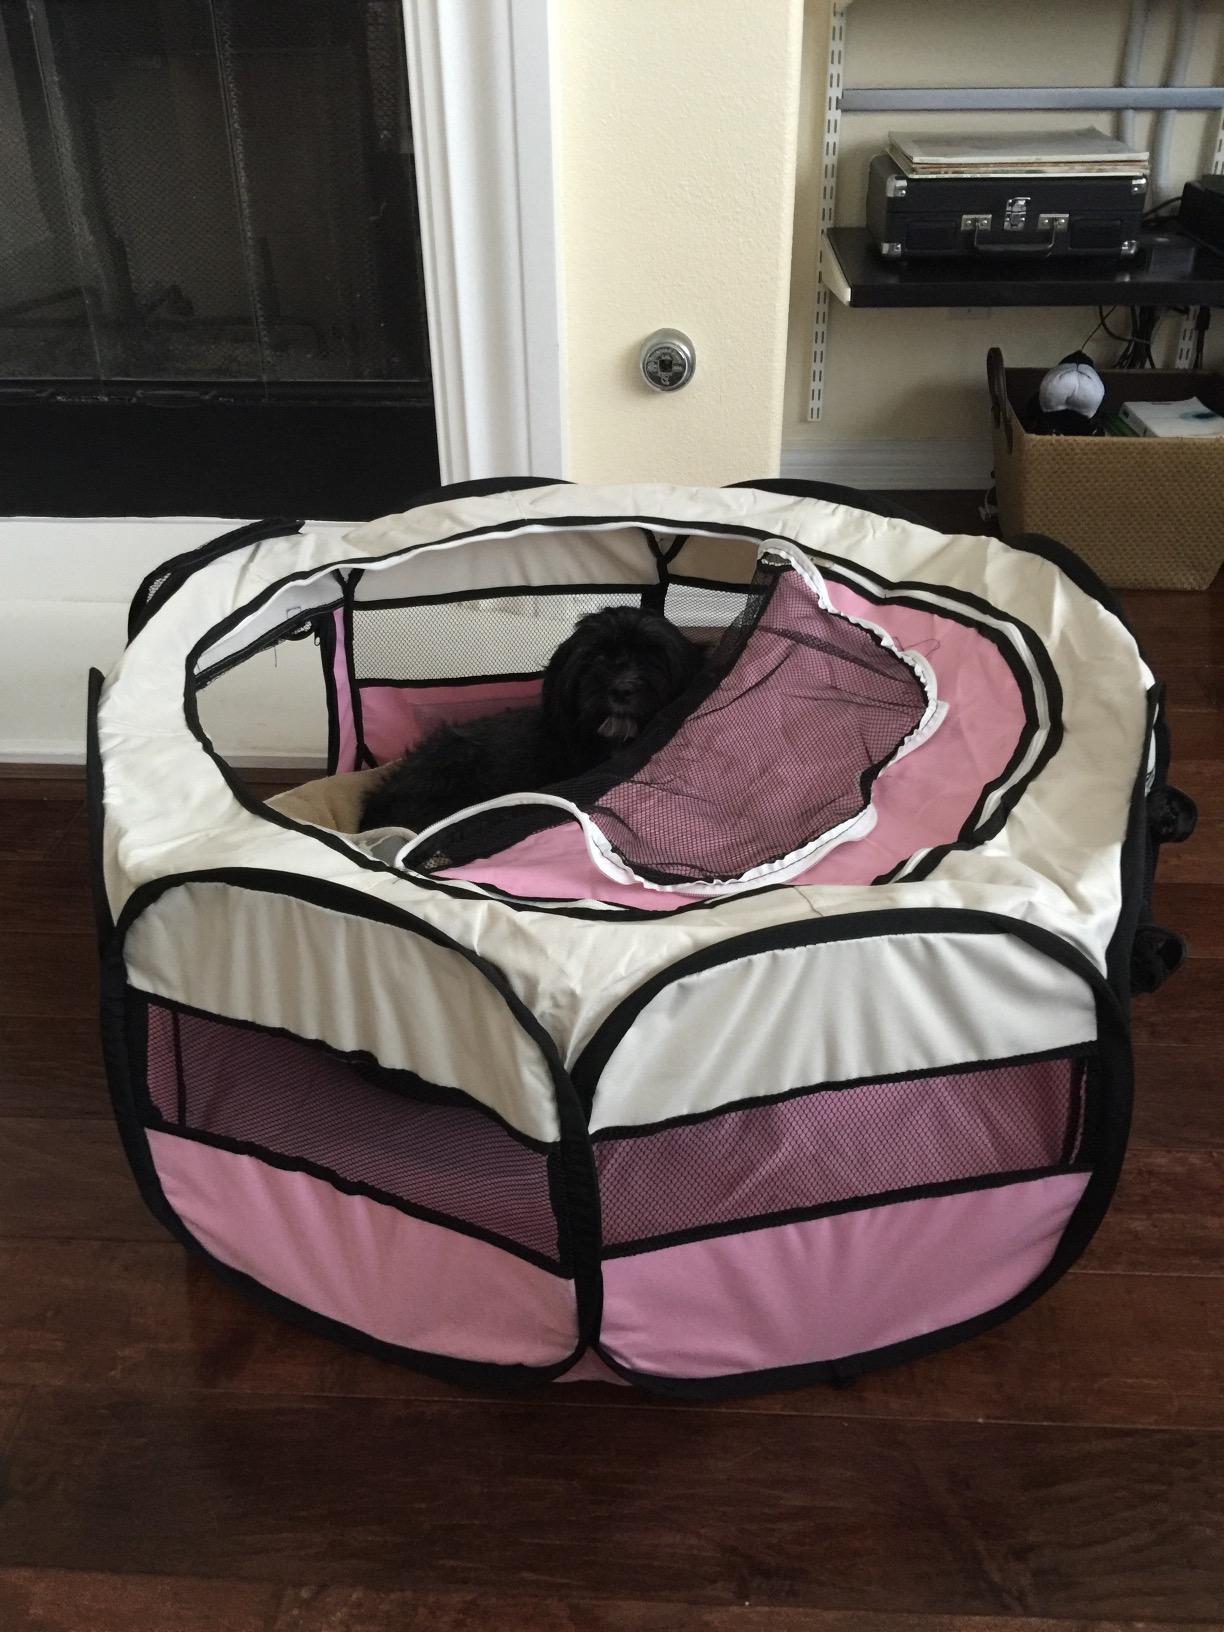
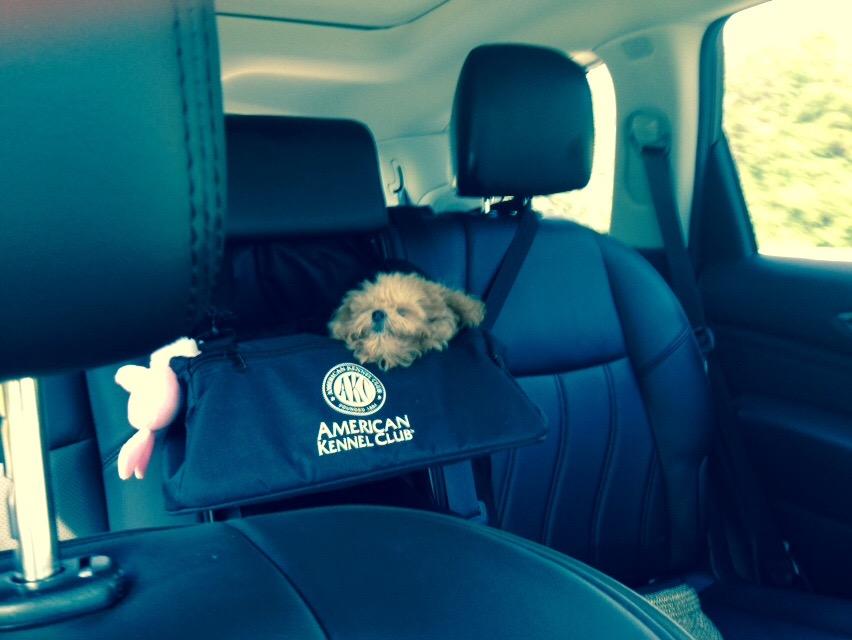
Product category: items_kennel
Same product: no